Mark Weil

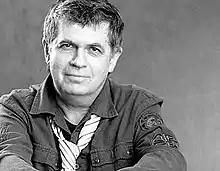

Mark Yakovlevich Weil (25 January 1952 – 7 September 2007) was a Soviet and Uzbekistani theatre director, and founder and art director of the Ilkhom Theatre in Tashkent. His parents, Ukrainian Jews, had arrived in Uzbekistan in the late 1930s. His father was a soldier, and his mother had studied at the Theatre Institute, Kiev.